Zavidovići

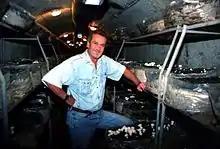
Mushroom cultivation in an anti-aerial bunker in Zavidovići, 1999. Development project financed by the Local Democracy Embassy at Zavidovići

Zavidovići is a city and municipality located in Zenica-Doboj Canton of the Federation of Bosnia and Herzegovina, an entity of Bosnia and Herzegovina. It is situated in central Bosnia and Herzegovina, located between Doboj and Zenica on the confluence of rivers Bosna, Krivaja and Gostović. It sits in a valley surrounded by many mountains of which the largest is Klek. As of 2013, the municipality had a population of 35,988 inhabitants and the city itself 8,174.